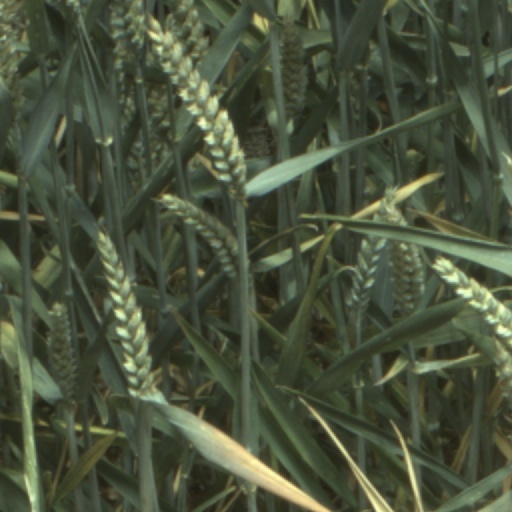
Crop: wheat